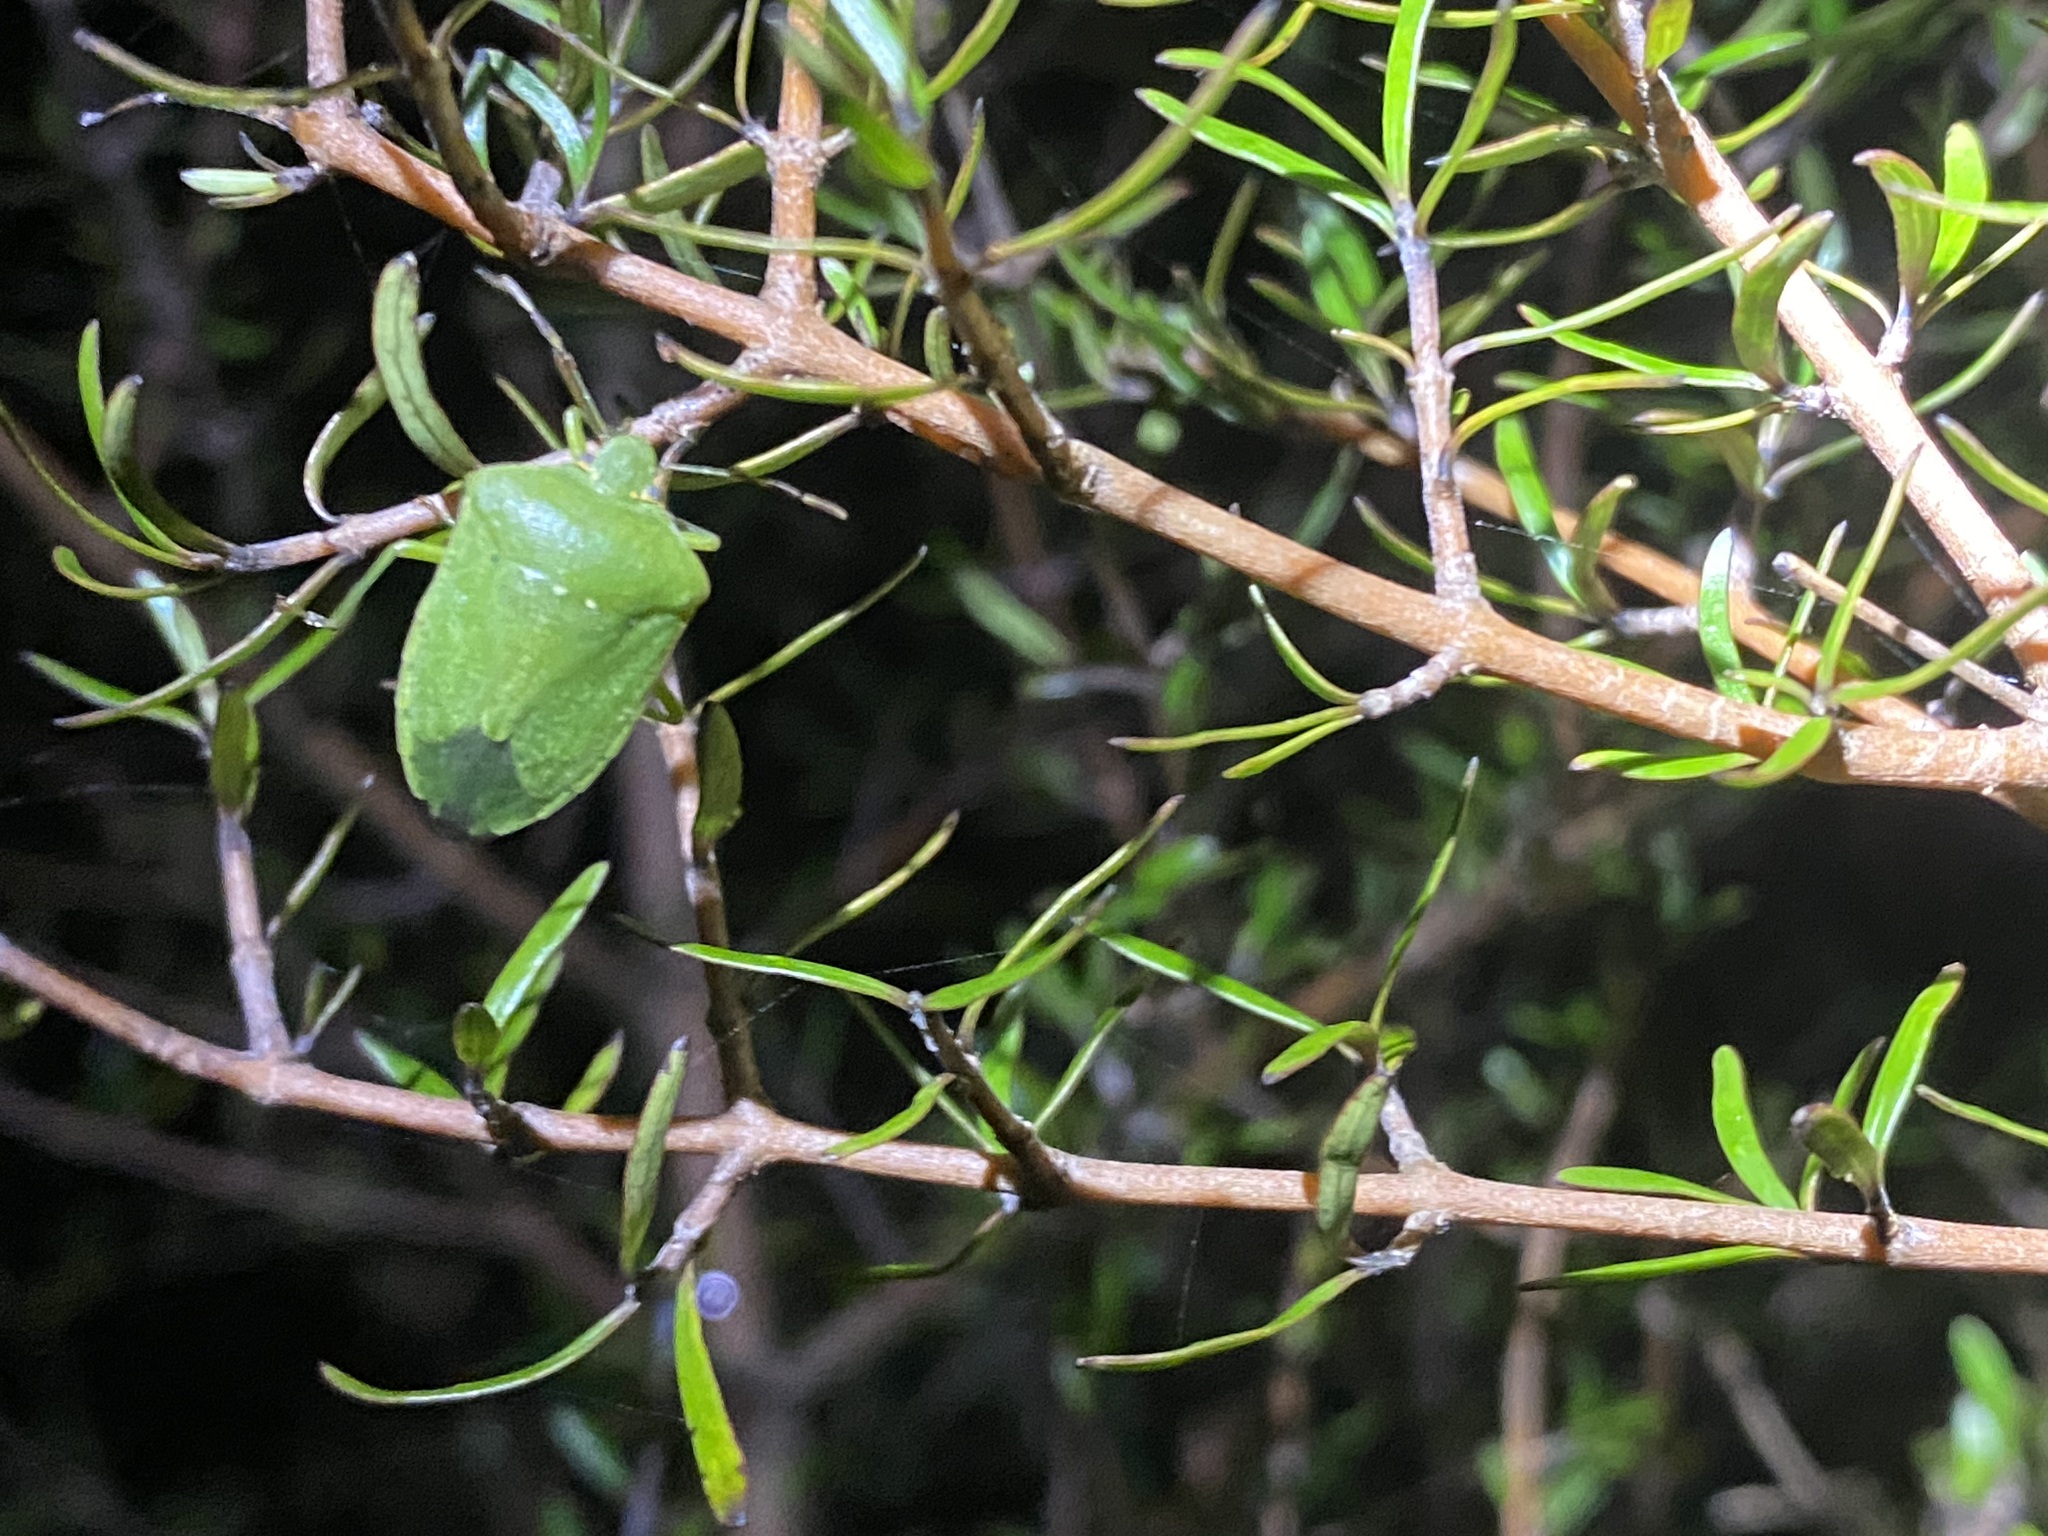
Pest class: stink_bug